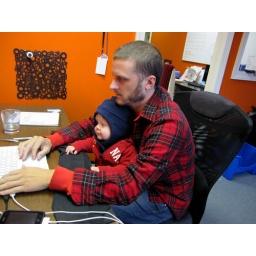
Working in a cute hat